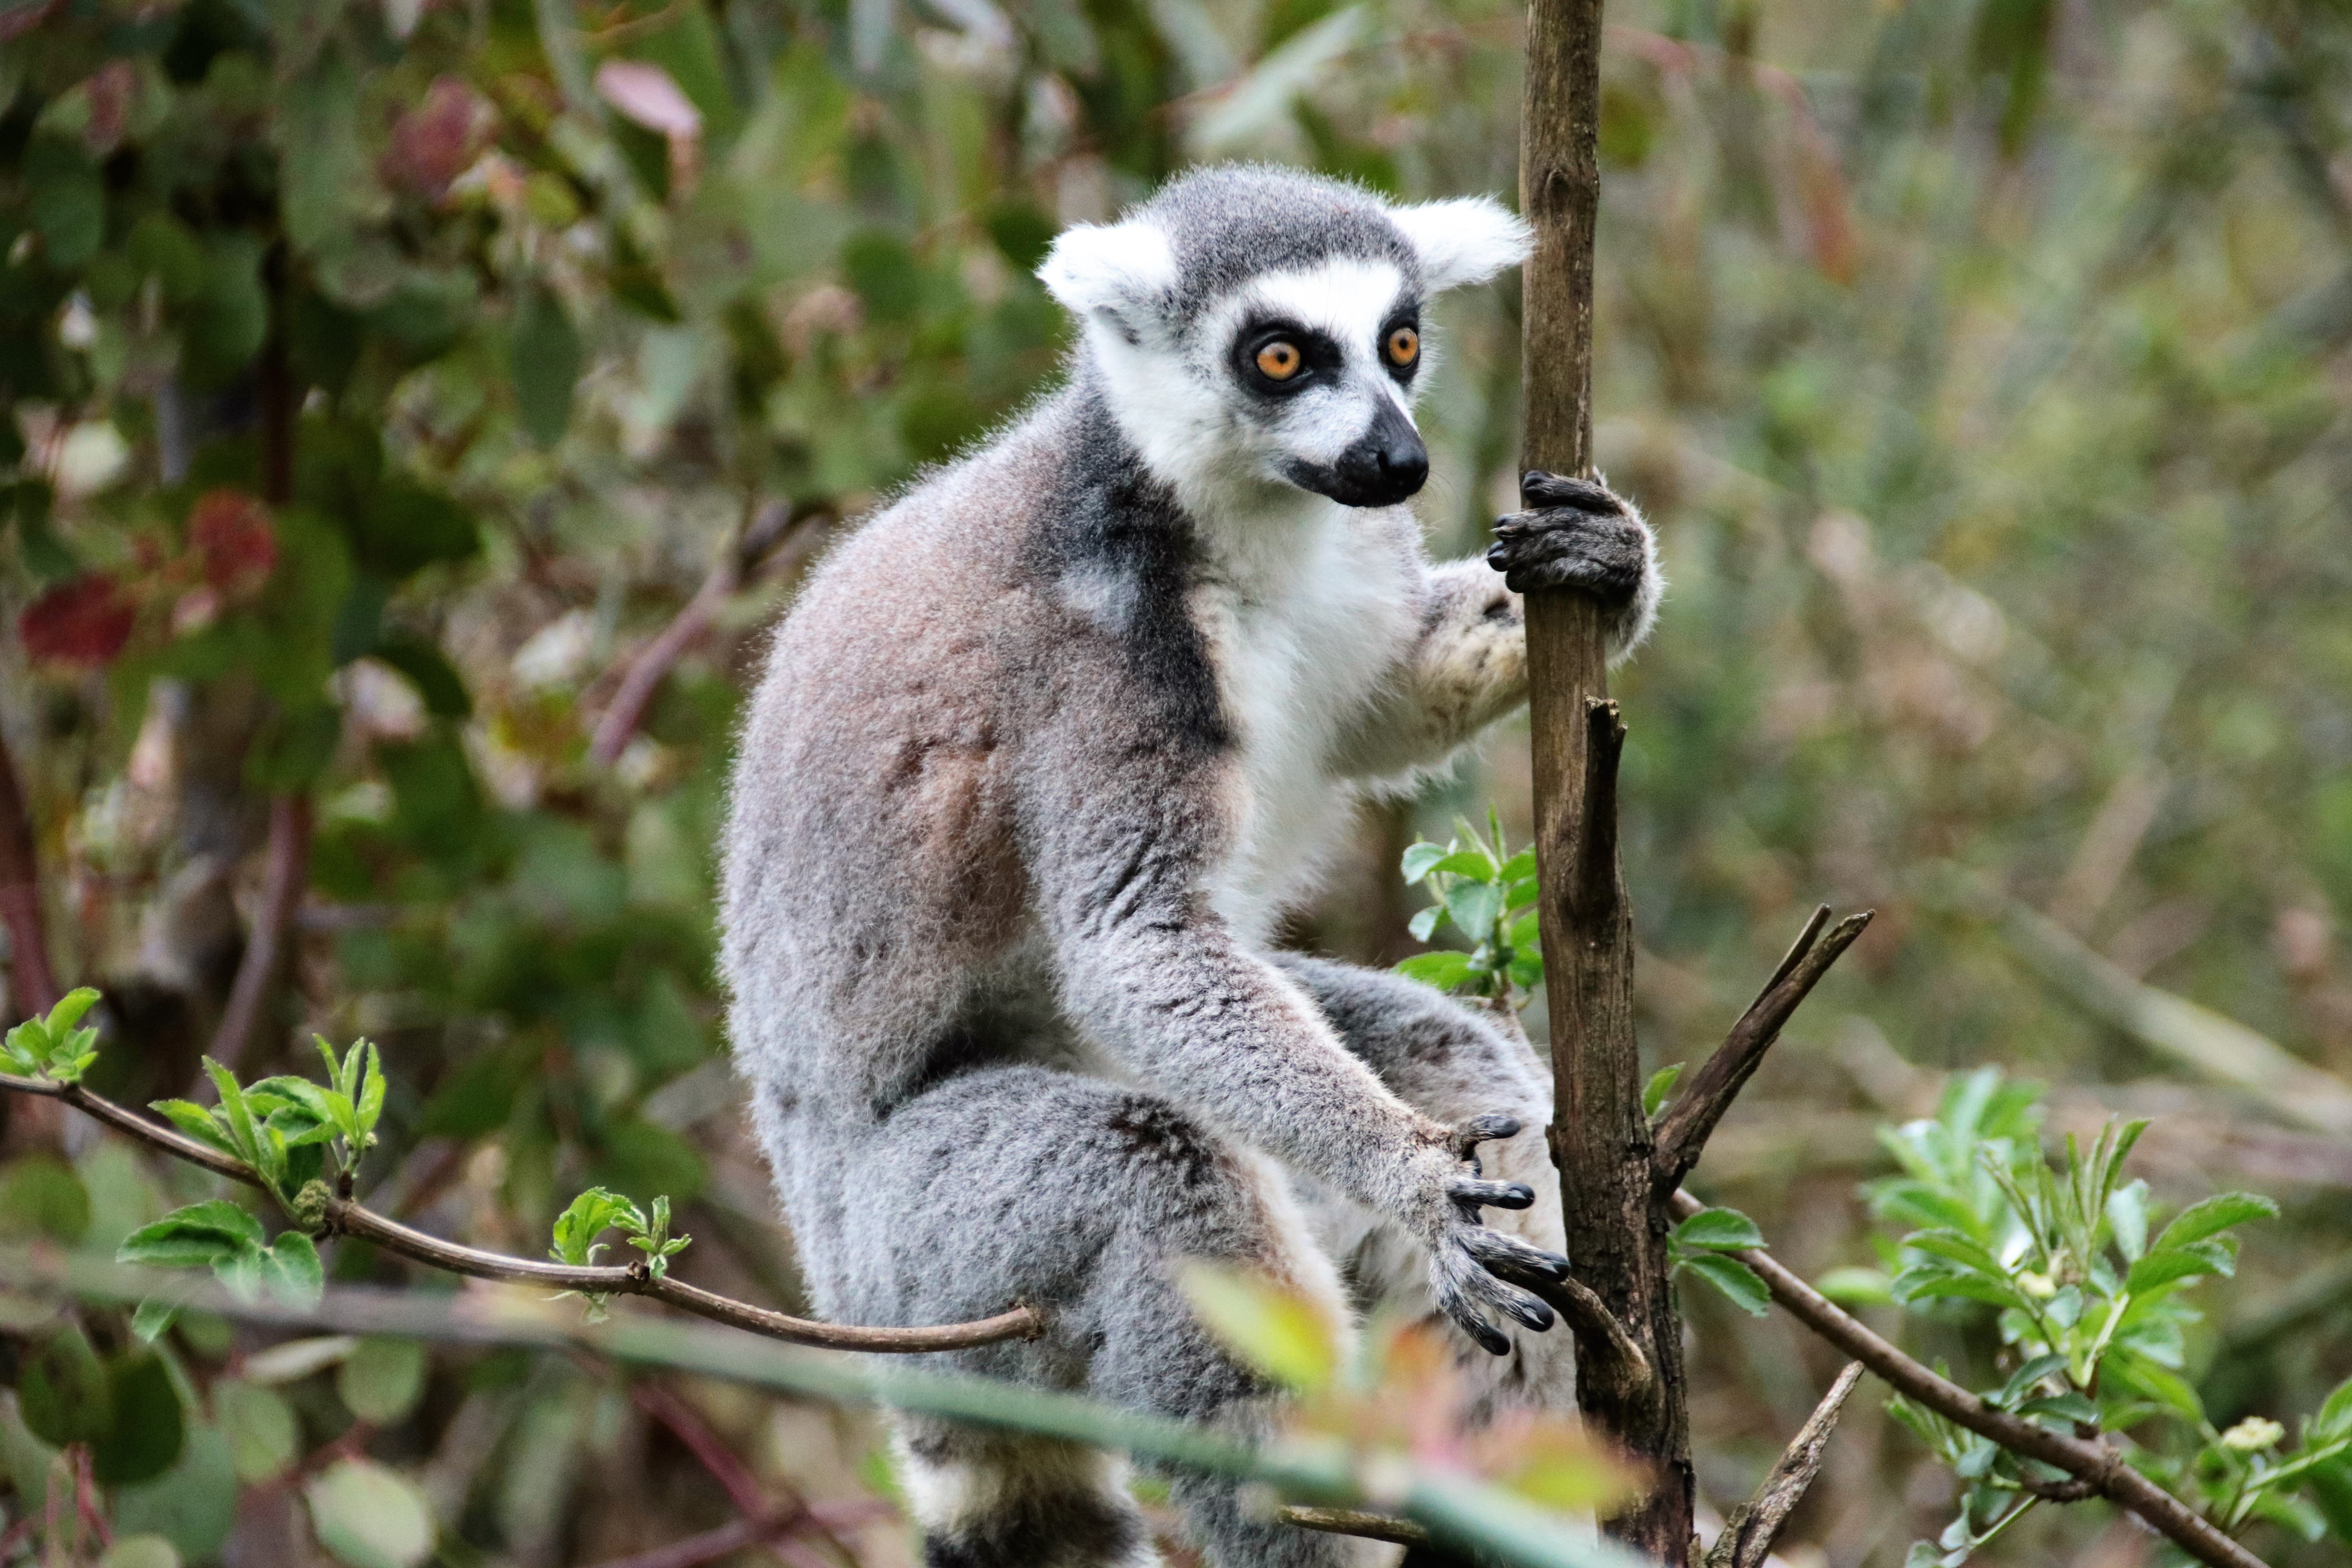
nature, animal, cute, wildlife, wild, fur, fluffy, africa, mammal, monkey, fauna, primate, squirrel monkey, outdoors, grey, madagascar, vertebrate, watching, lemur, alert, macaque, old world monkey, ring tailed, new world monkey